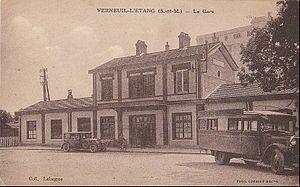
Gare de Verneuil-l'étang au début du XXème siècle avec un bus en premier plan.
Le tramway de Verneuil-l'Étang à Melun, aussi appelé tacot de Verneuil ou tramway de Verneuil, est une des lignes de chemin de fer secondaire de Seine-et-Marne, exploitée de 1901 à 1950 par la Société générale des chemins de fer économiques, dont elle constitue la première ligne dans le département. Elle reliait Melun à Verneuil-l'Étang. La longueur de la ligne était de 18,390 km accomplis en une heure sur une voie d'un mètre de large. Elle connaît une hausse de fréquentation jusqu'en 1914, la guerre désorganisant ensuite son trafic. Entre les deux guerres, l'autobus la concurrence pour le trafic de voyageurs. La ligne voit alors sa rentabilité décliner, et n'est à terme utilisée que par l'industrie sucrière, avant sa fermeture et son démantèlement.